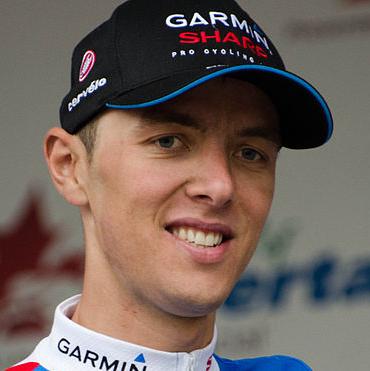
Age: 25